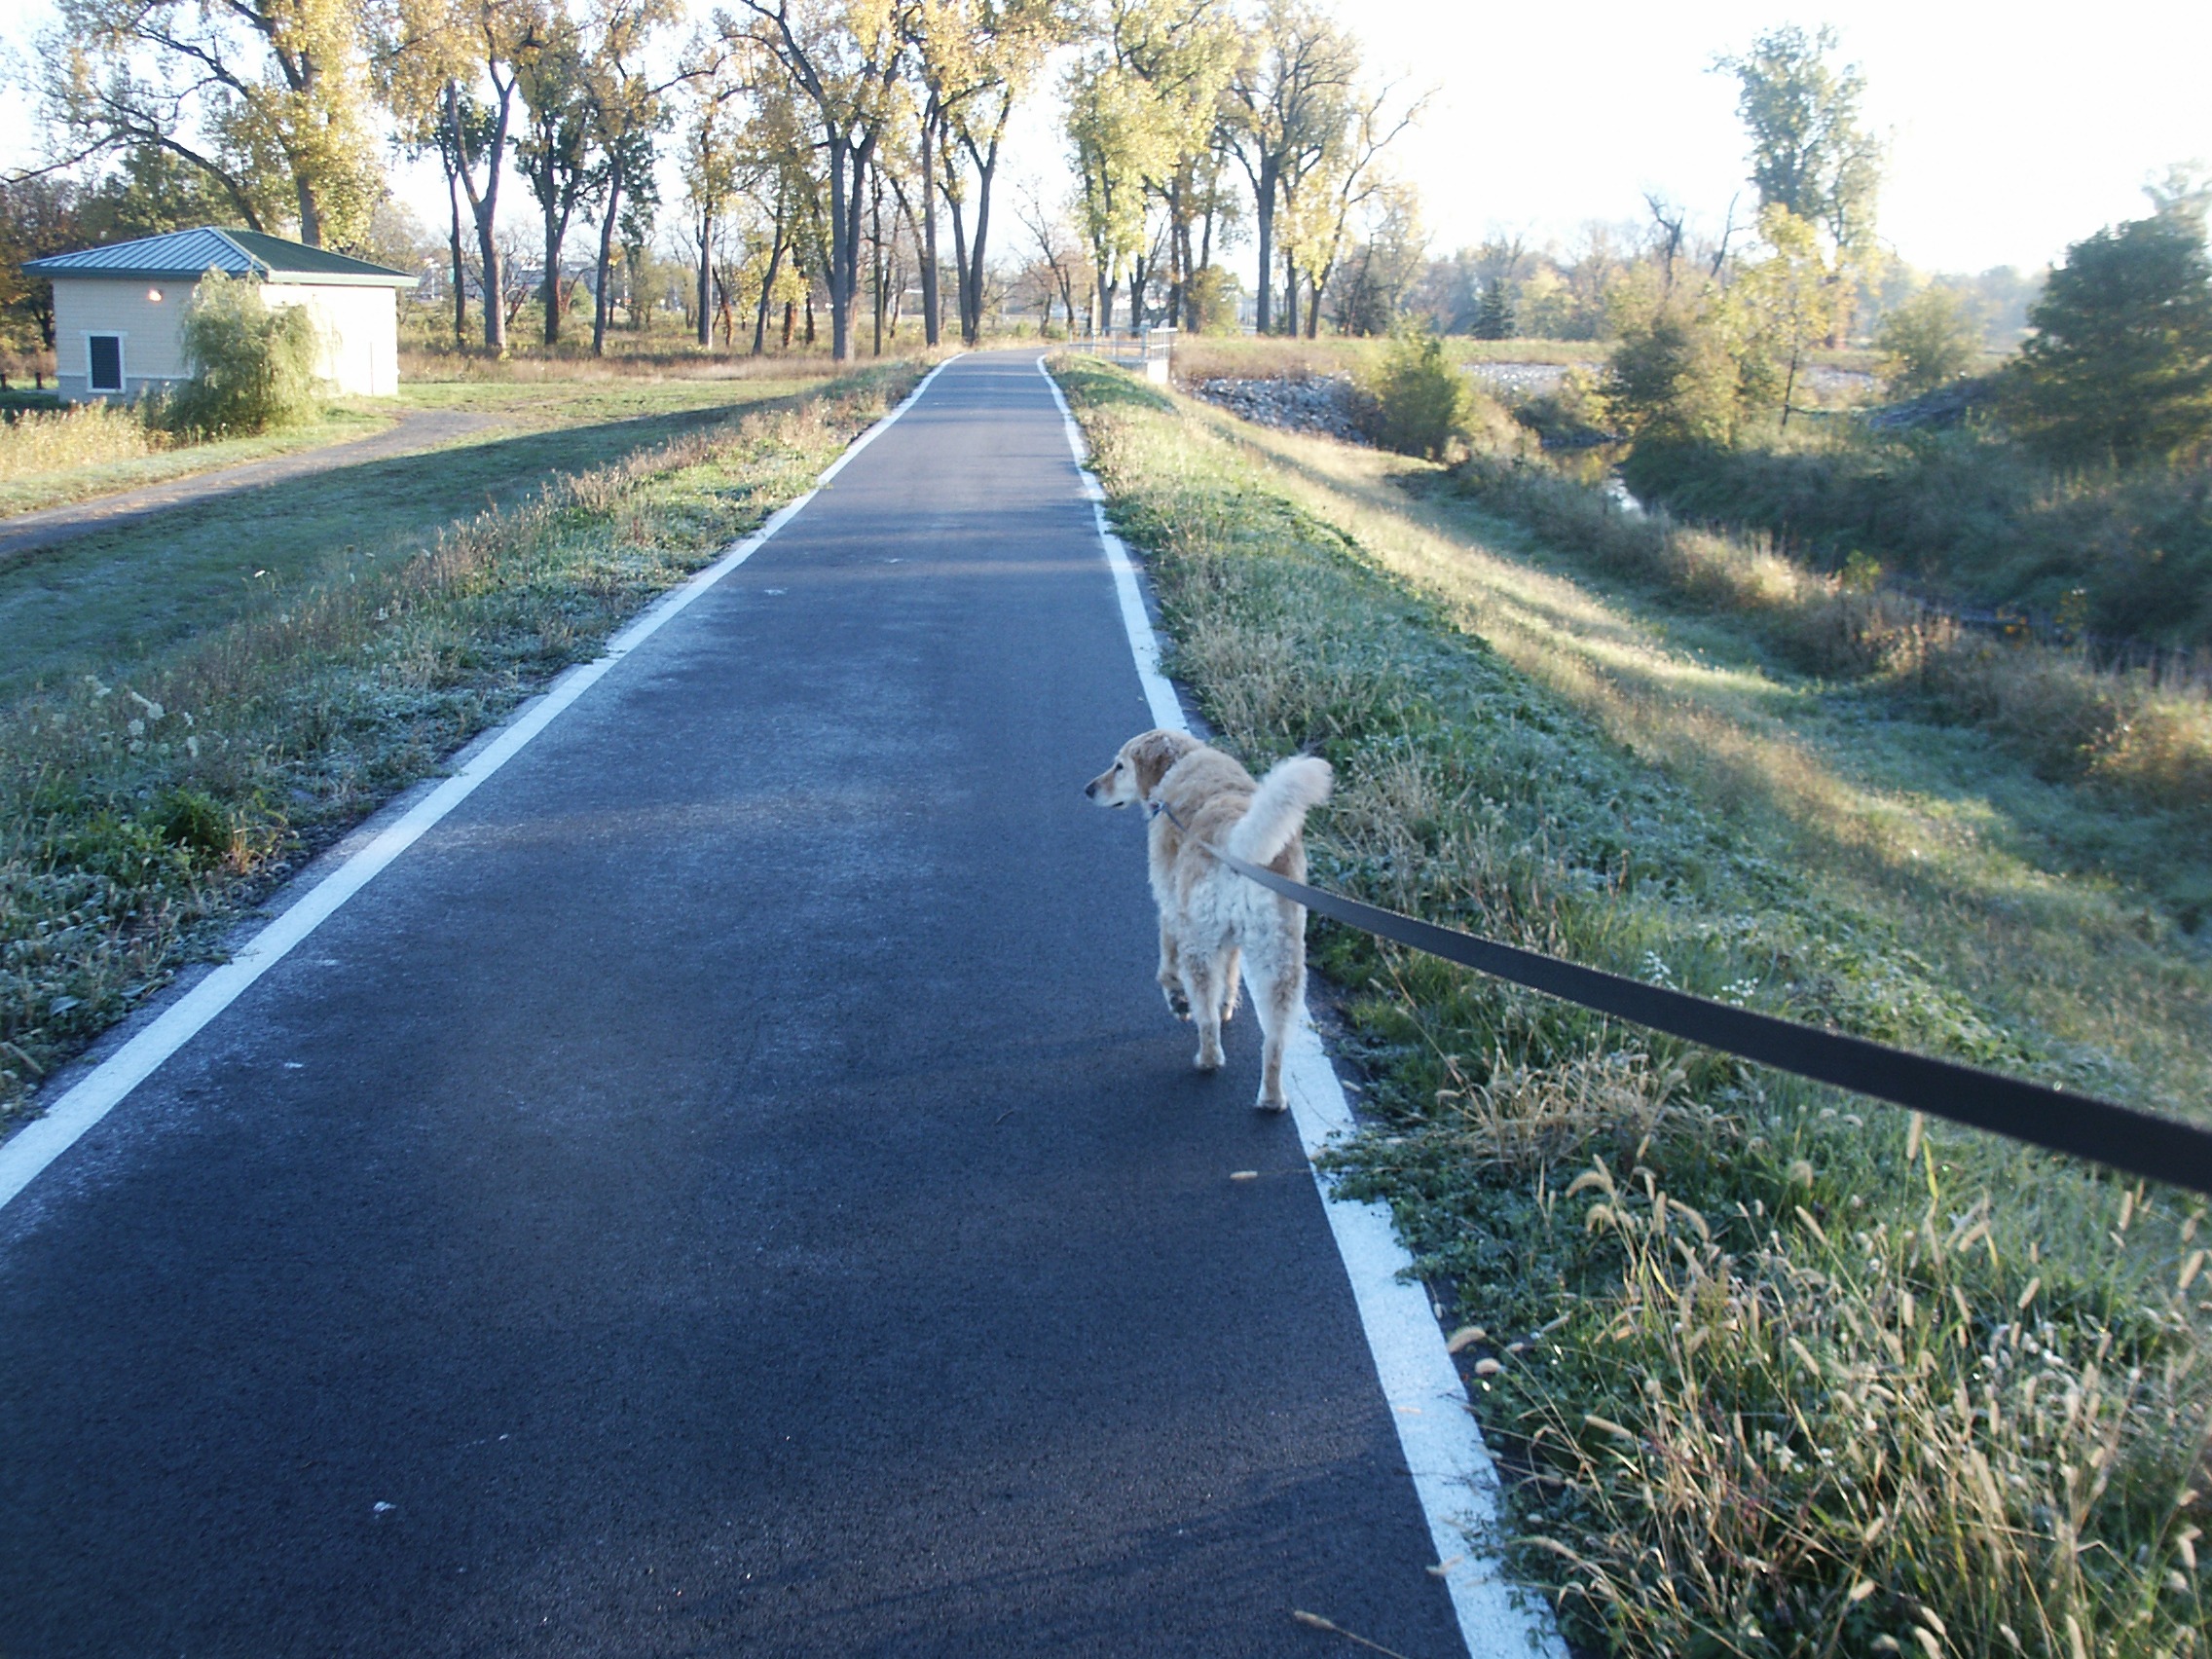
nature, pathway, walking, track, road, sidewalk, highway, dog, asphalt, walkway, transport, suburb, park, lane, waterway, outdoors, infrastructure, leash, road surface, residential area, nonbuilding structure